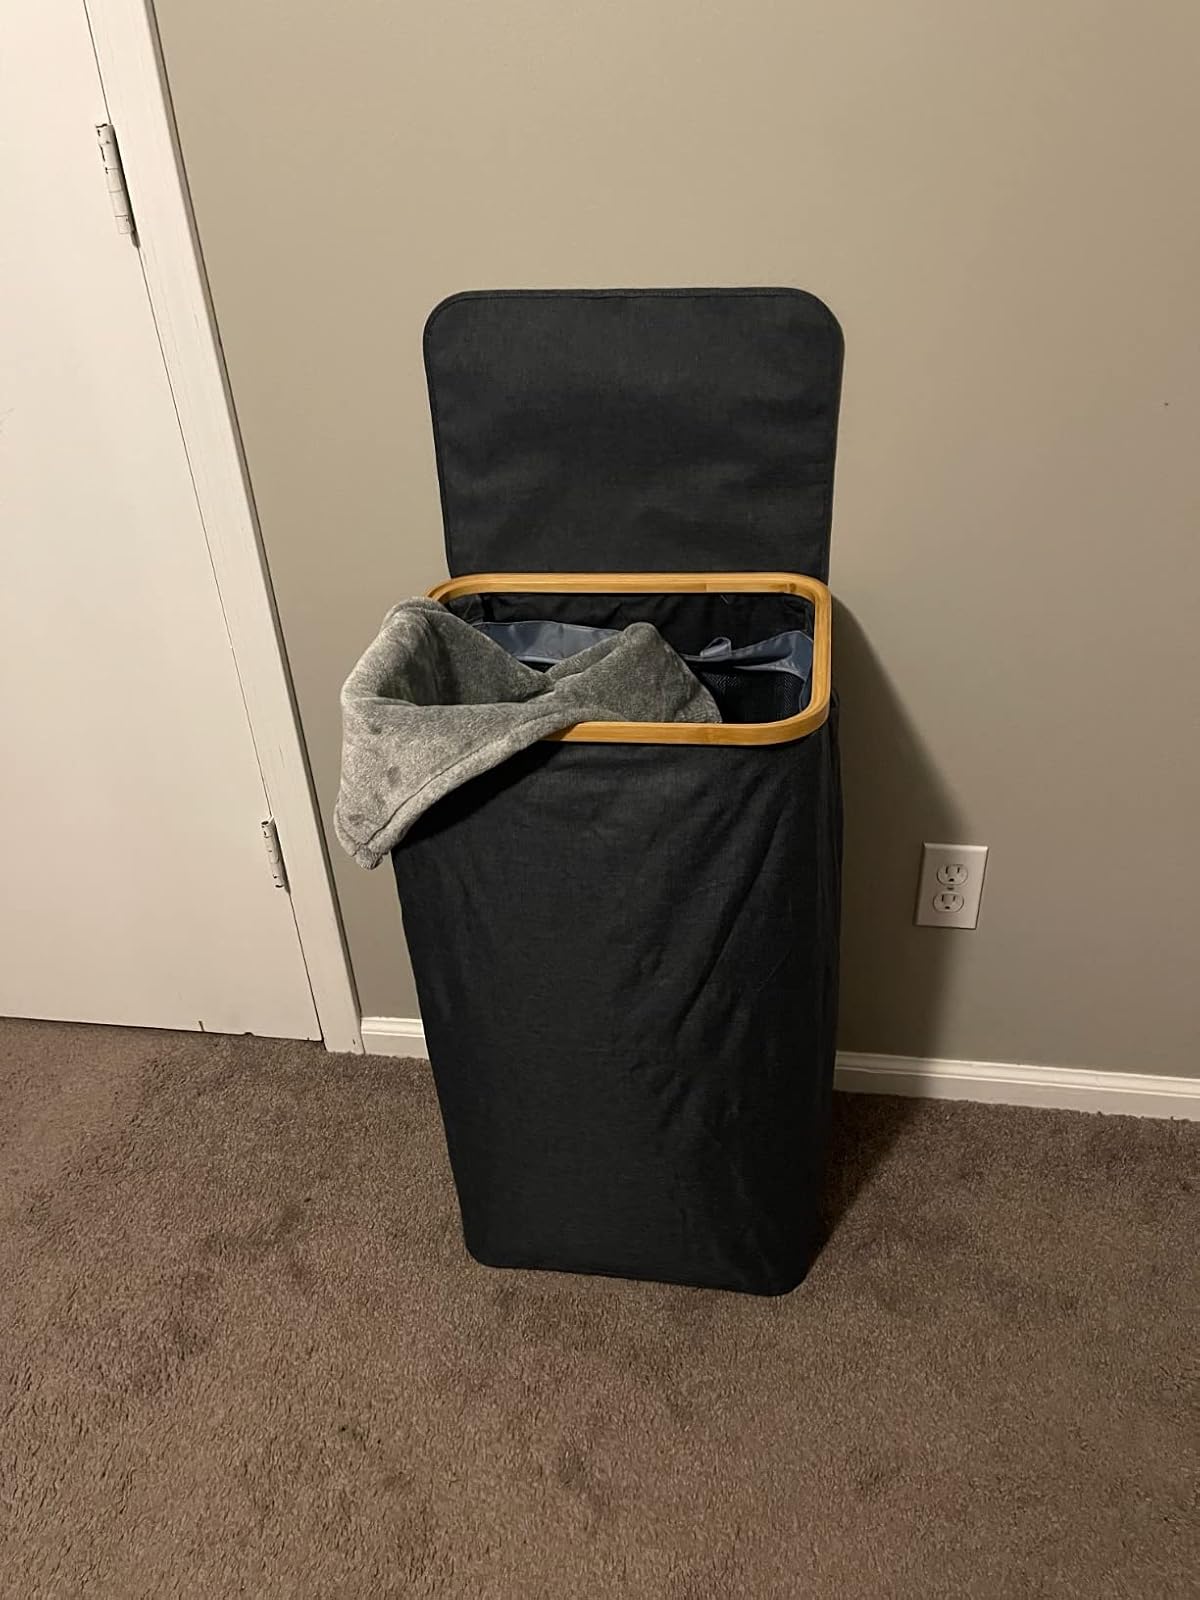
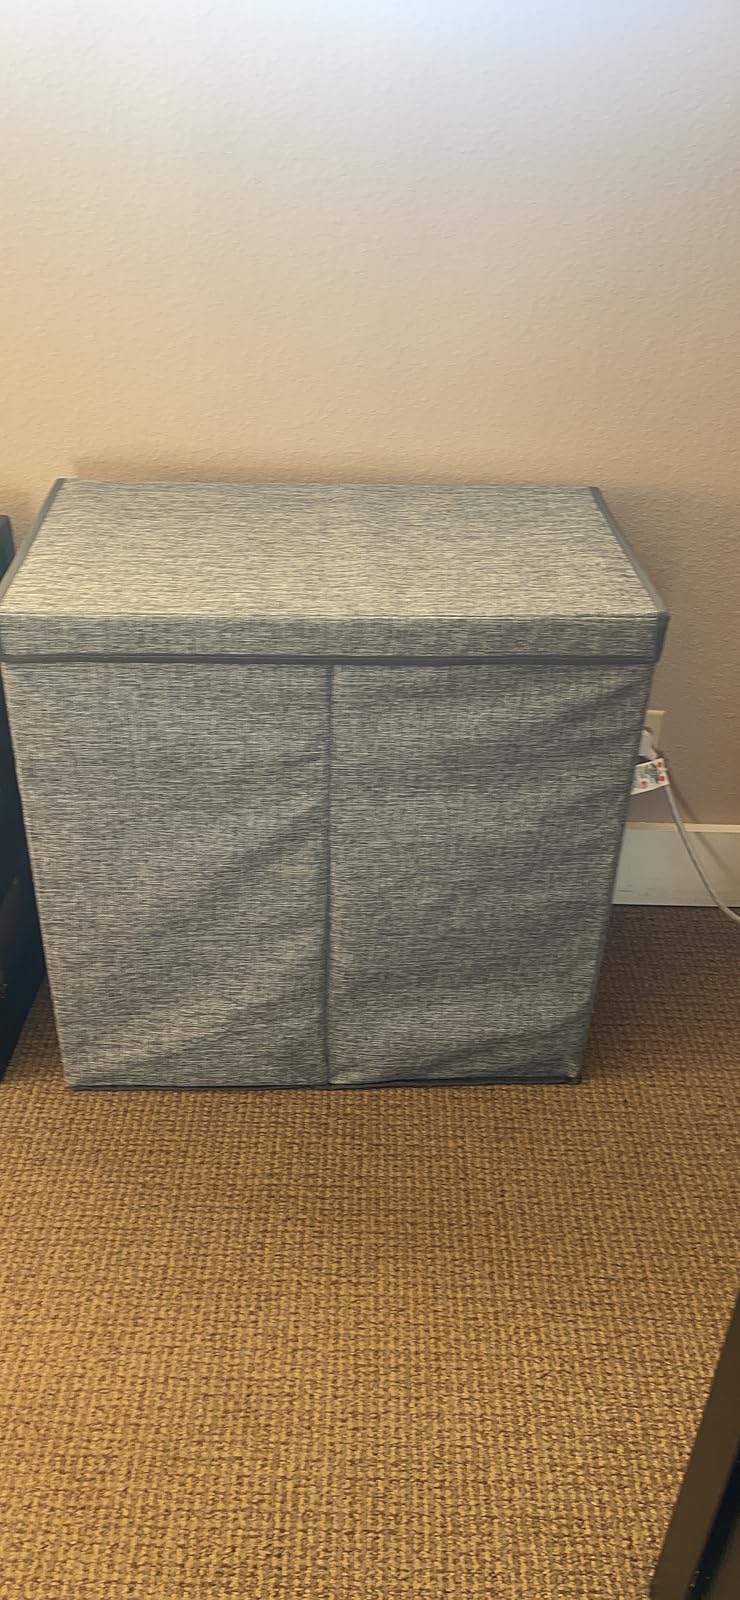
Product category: items_hamper
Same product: no